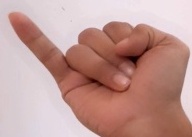
ASL sign: J